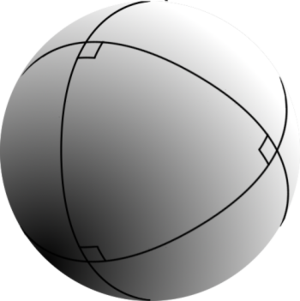
triangle sphérique trirectangle (géométrie sphérique)
En géométrie, un triangle se définit sur une surface comme une figure fermée à trois côtés, ces trois côtés étant des arcs de géodésiques de cette surface. Cette surface peut être entre autres sphérique, hyperbolique ou plane, et les triangles correspondants sont dits sphériques, hyperboliques ou plans.
Le théorème de Pythagore est un théorème de géométrie euclidienne qui met en relation les longueurs des côtés dans un triangle rectangle : le carré de la longueur de l’hypoténuse, qui est le côté opposé à l'angle droit, est égal à la somme des carrés des longueurs des deux autres côtés.